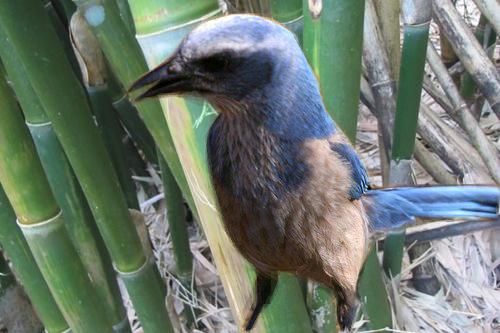
Bird species: Florida_Jay
Bird type: landbird
Background: land